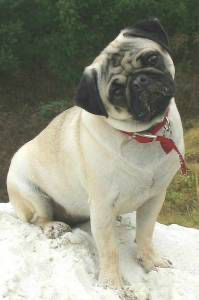
Animal: dog
Breed: pug